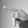
ASL letter: P